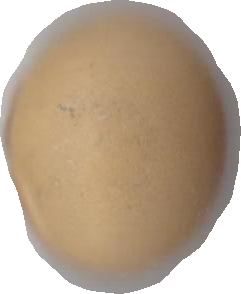
Variety: Dega